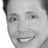
Emotion: happy